Kolkata

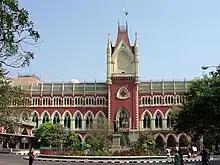
Calcutta High Court

South Kolkata developed after India gained independence in 1947; it includes upscale neighbourhoods such as Bhowanipore, Alipore, Ballygunge, Kasba, Dhakuria, Santoshpur, Garia, Golf Green, Tollygunge, New Alipore, Behala, Barisha etc. The south suburban areas like Maheshtala, Budge Budge, Rajpur Sonarpur, Baruipur etc. are also within the city of Kolkata (as a metropolitan structure). The Maidan is a large open field in the heart of the city that has been called the "lungs of Kolkata" and accommodates sporting events and public meetings. The Victoria Memorial and Kolkata Race Course are located at the southern end of the Maidan. Among the other parks are Central Park in Bidhannagar and Millennium Park on Rajiv Gandhi Sarani, along the Hooghly River.